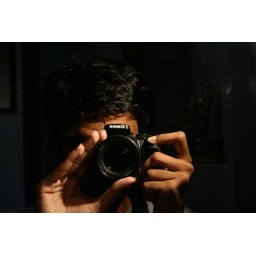
Taken in front of the mirror, of course. My brother's table lamp did the magical lighting.